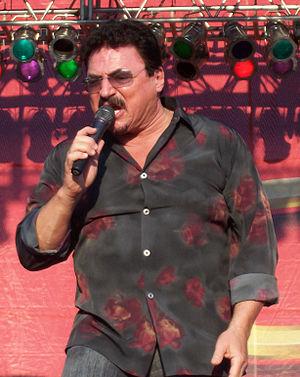
Robert Troy Kimball, dit Bobby Kimball est un chanteur américain. Il fut membre du groupe Toto de 1977 à 1984 et de 1999 à 2008.